Yerevan

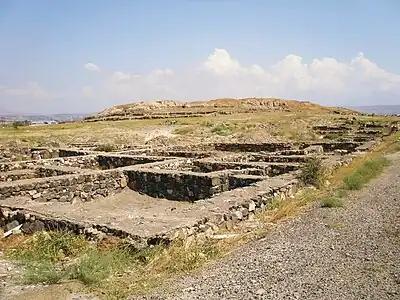
Foundations of Teishebaini building commenced in mid-7th century BC

The territory of Yerevan has been inhabited since approximately the 2nd half of the 4th millennium BC. The southern part of the city currently known as Shengavit has been populated since at least 3200 BC, during the period of Kura–Araxes culture of the early Bronze Age. The first excavations at the Shengavit historical site was conducted between 1936 and 1938 under the guidance of archaeologist Yevgeny Bayburdyan. After two decades, archaeologist Sandro Sardarian resumed the excavations starting from 1958 until 1983. The 3rd phase of the excavations started in 2000, under the guidance of archaeologist Hakob Simonyan. In 2009, Simonyan was joined by Mitchell S. Rothman from the Widener University of Pennsylvania. Together they conducted three series of excavations in 2009, 2010, and 2012 respectively. During the process, a full stratigraphic column to bedrock was reached, showing there to be 8 or 9 distinct stratigraphic levels. These levels cover a time between 3200 BC and 2500 BC. Evidences of later use of the site, possibly until 2200 BC, were also found. The excavation process revealed a series of large round buildings with square adjoining rooms and minor round buildings. A series of ritual installations was discovered in 2010 and 2012.